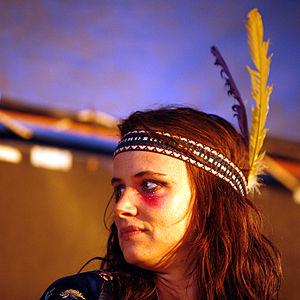
Juliette Lewis, de son vrai nom Juliette Lake Lewis, née le 21 juin 1973 à Los Angeles, en Californie, aux, est une actrice et chanteuse américaine.